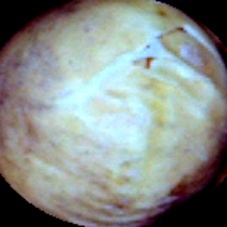
Label: Skin-damaged